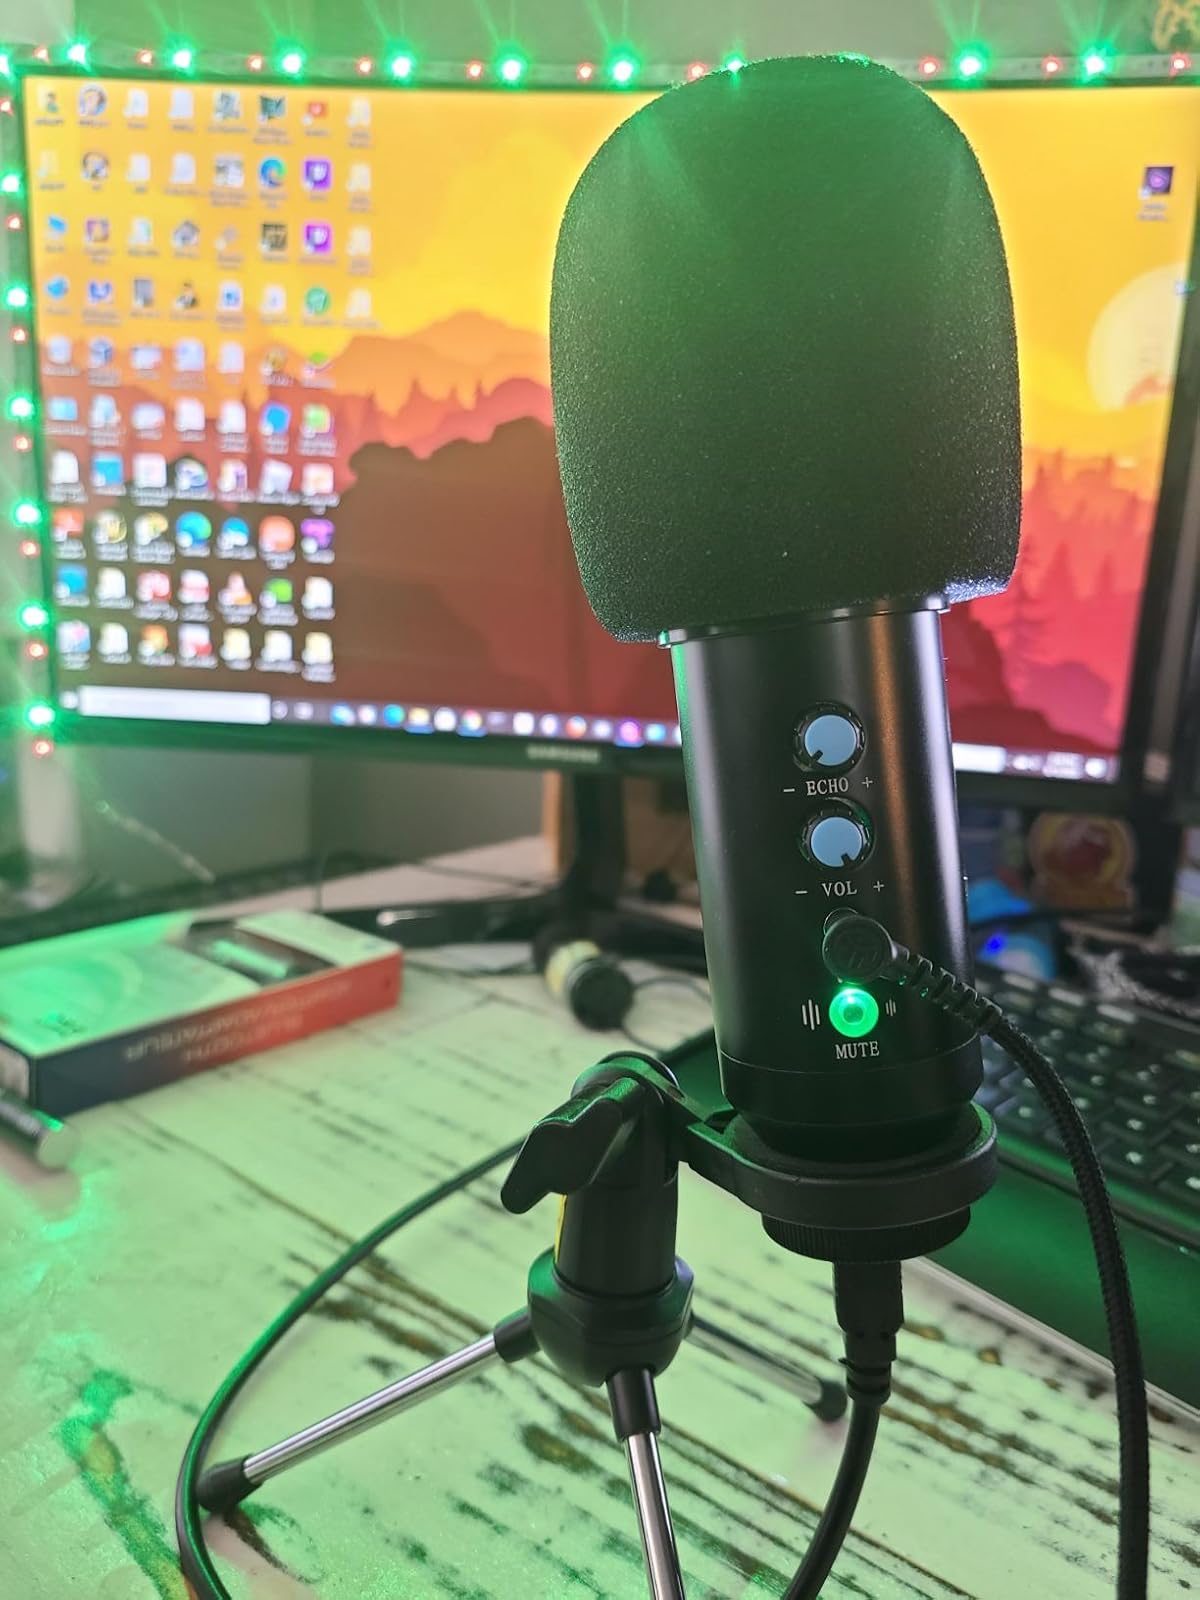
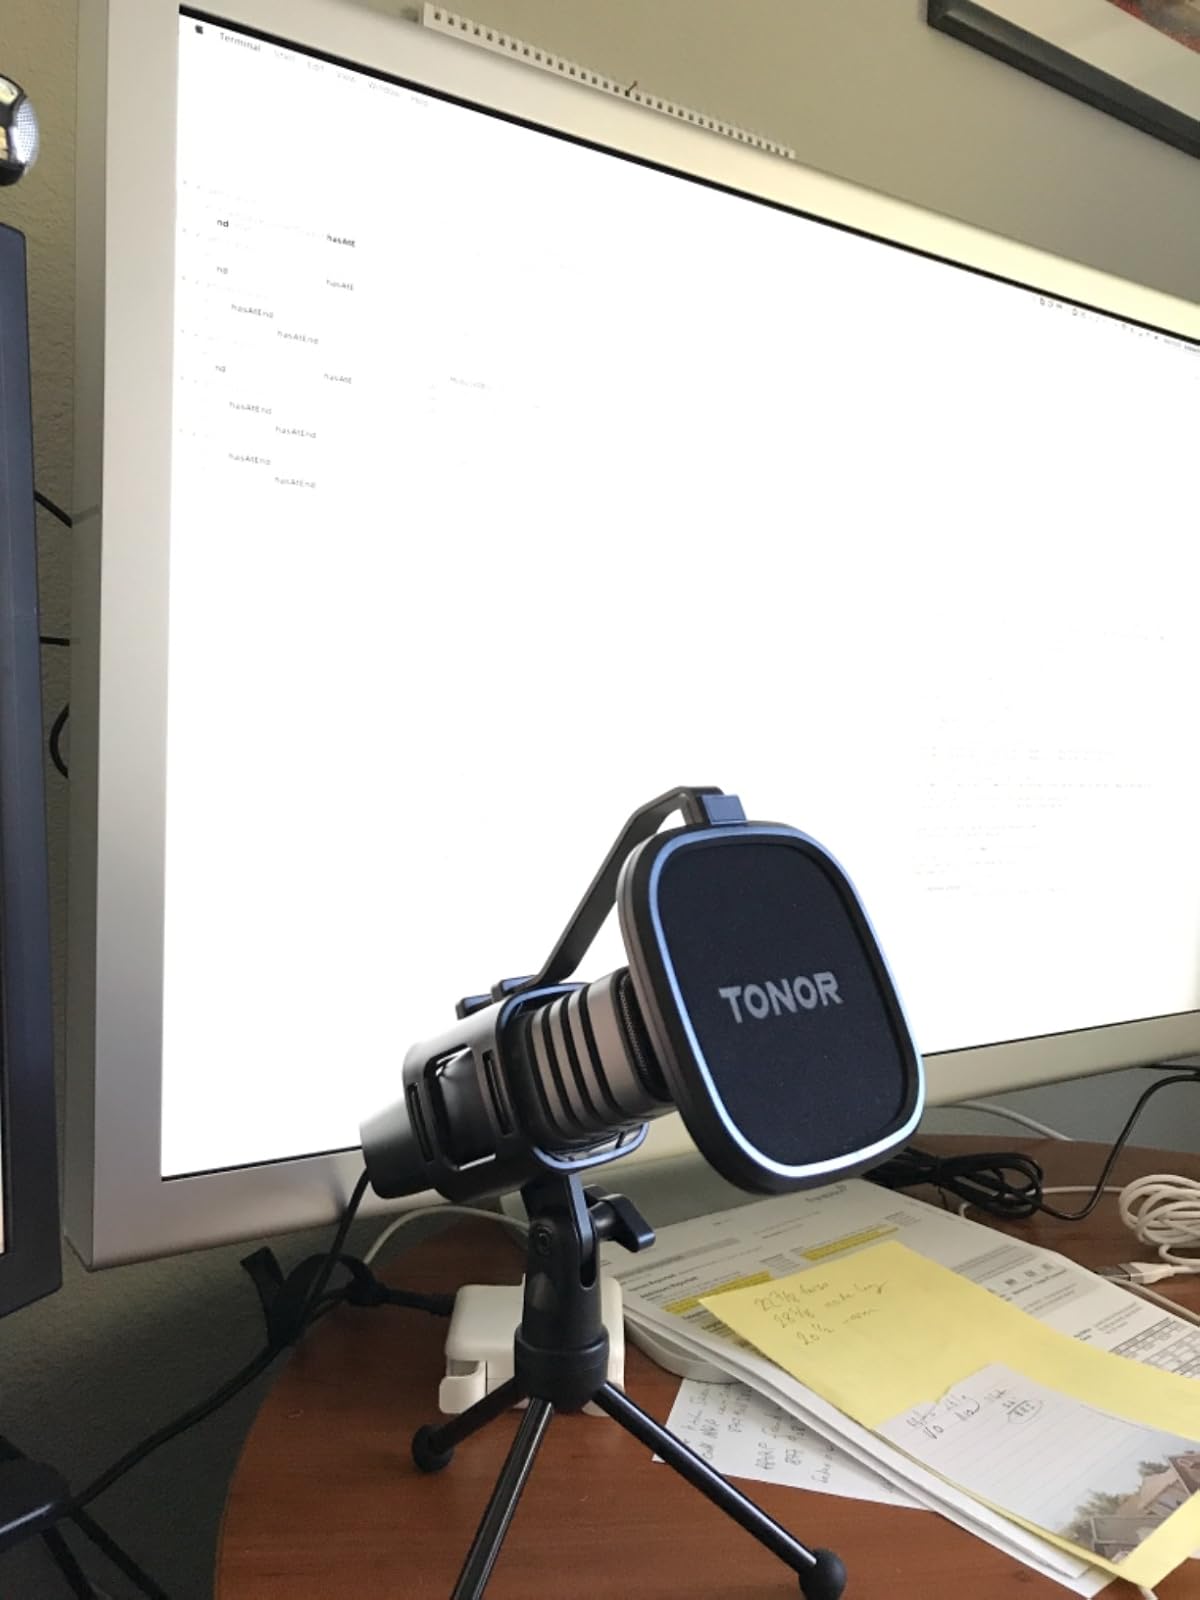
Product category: microphone
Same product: no